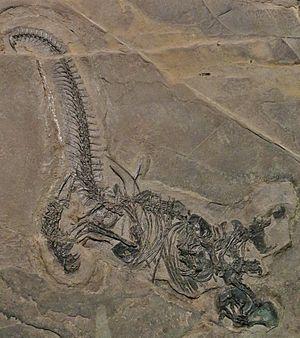
Les Drepanosauridae sont une famille de reptiles étranges qui ont vécu pendant le Carnien et le Norien, entre 230 et 210 millions d'années. Ils appartiennent au clade des Drepanosauromorpha.